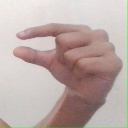
अक्षर: ग